José Cura

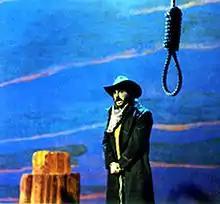

Determined to make a career in opera, José Cura moved to Italy in 1991 and began voice training with Vittorio Terranova. In February 1992 he made his debut in Verona as the father in Henze's "Pollicino". In Genoa he played Le Remendado in Bizet's "Carmen" and the Capitano de ballestrieri in Verdi's "Simon Boccanegra".